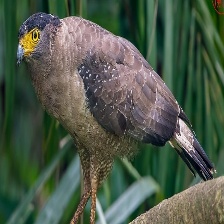
Species: CRESTED SERPENT EAGLE
Scientific name: SPILORNIS CHEELA